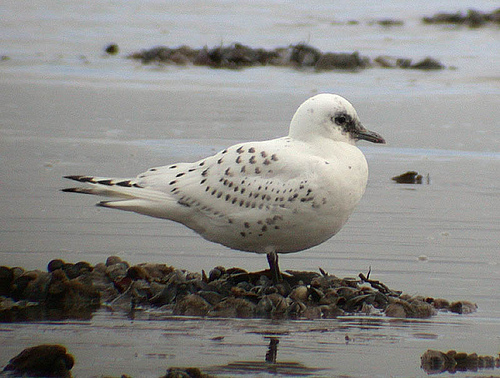
this is a large white bird with black speckled markings on its wide torso.
this bird has a white crown, a spotted black and white wing, and a white breast.
this white bird has gray spots on its wings and sides, as well as a gray beak.
this bird has a white nape, breast, abdomen, and and flank, while the primary and secondary wing feathers have black splotches on them.
the bird has a white crown and a spotted back that is black.
this bird has feathers that are white and has spots on them
this bird has a pure white head, neck, belly breast and vent, and speckled black secondaries.
this bird has wings that are white and has black spots
this particular bird has a belly that is white with black spotsa round-shaped white bird with a small head and a short grey beak.
Species: Ivory Gull